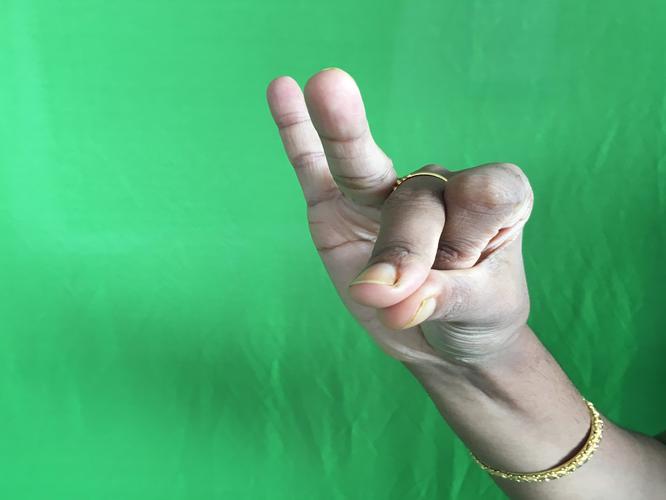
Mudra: Bramaram
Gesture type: single_hand